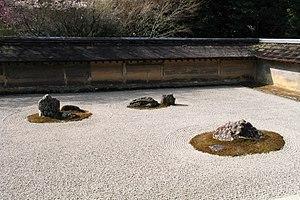
Métaphysique des tubes est le neuvième roman d'Amélie Nothomb, publié en 2000 chez Albin Michel. Il s'agit d'un roman autobiographique romancé portant sur les trois premières années de la vie de l'écrivain belge. C'est
Le symbolisme des pierres concerne les pierres dans leur capacité à désigner, à signifier, voire à exercer une influence en tant que symbole. La pierre en général a son symbolisme, et aussi chaque pierre a son symbolisme. Sous peine de délire ou d'arbitraire, la symbolique de la pierre reste dans le cadre du règne minéral et tient compte des caractéristiques de la pierre : c'est une "matière minérale solide plus ou moins dure qu'on rencontre en masses compactes à la surface et à l'intérieur du sol".
L'école Rinzai est l'une des trois écoles du bouddhisme zen japonais avec Sōtō et Ōbaku.
Ryōan-ji est un monastère zen situé dans le nord-ouest de Kyōto, construit au xviᵉ siècle, à l'époque de Muromachi. Il fait partie du Patrimoine mondial de l'UNESCO, étant l'un des monuments historiques de l'ancienne Kyoto. Le temple appartient à l'école Myōshin-ji de la branche rinzai du bouddhisme zen. Le site du temple appartenait à l’origine au clan Fujiwara.
Un jardin sec est un jardin japonais composé de sable, de rochers, de graviers et de mousse, en général sans autres plantes.